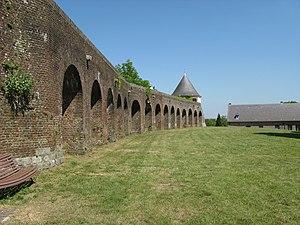
Les remparts Montreuil sur Mer